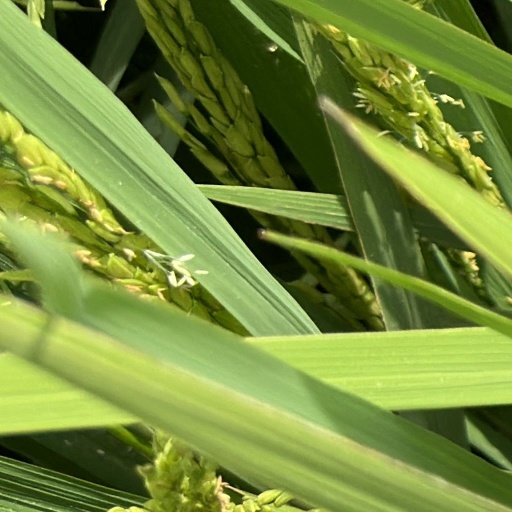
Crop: rice